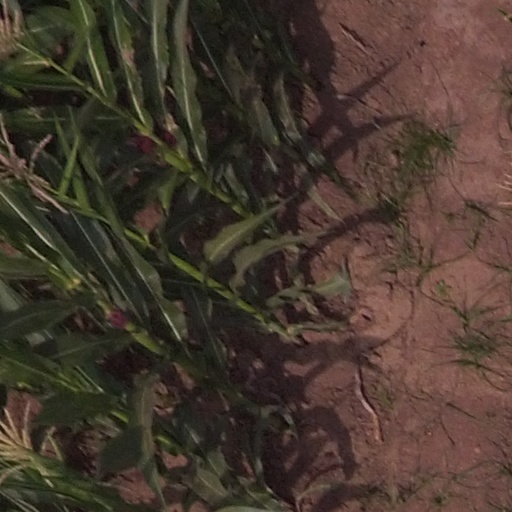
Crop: maize; corn